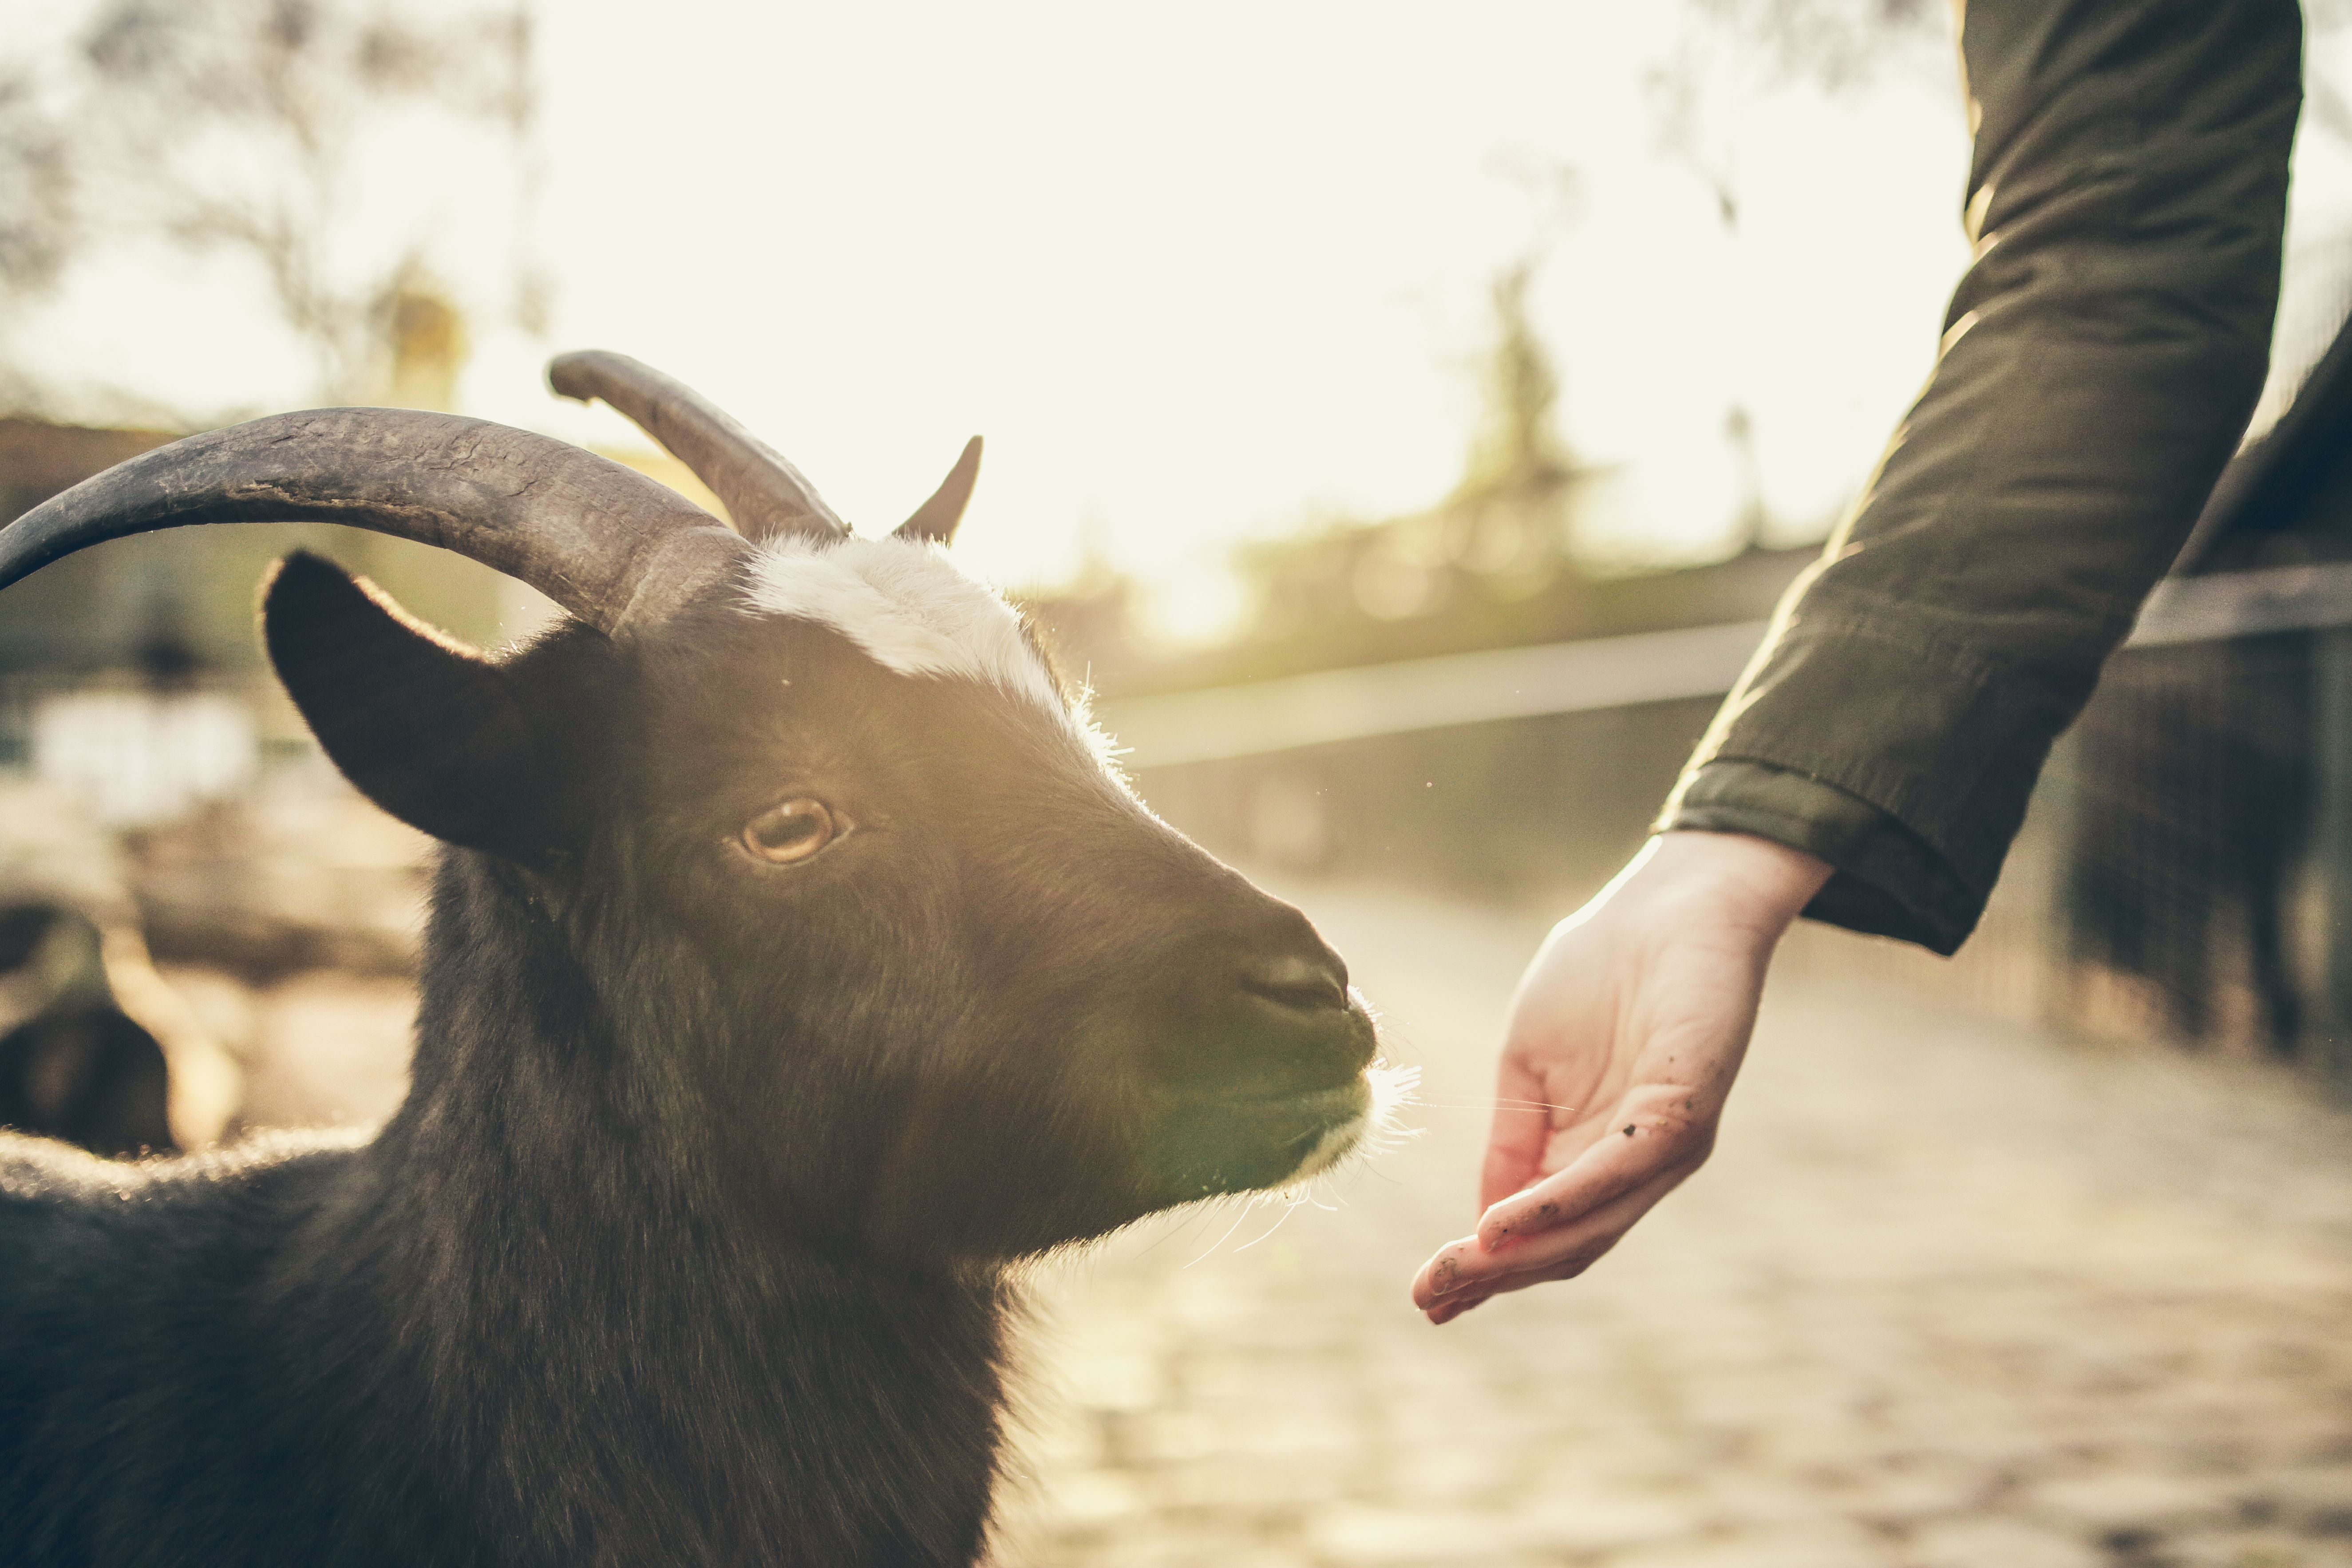
animal, goat, mammal, domestic animal, feeding, cattle like mammal